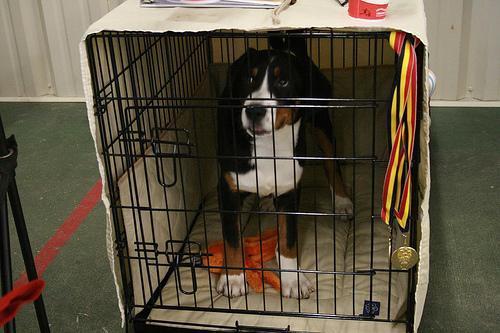
Greater_Swiss_Mountain_dog